Start-up Nation

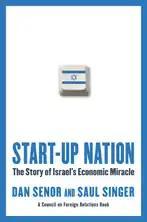

Start-up Nation: The Story of Israel's Economic Miracle is a 2009 book by Dan Senor and Saul Singer about the economy of Israel. It examines how Israel was able to reach such economic growth that "at the start of 2009, some 63 Israeli companies were listed on the NASDAQ, more than those of any other foreign country."